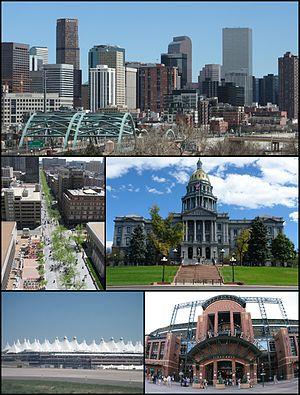
Le Colorado est un État de l'Ouest américain. Sa capitale est Denver, qui forme avec Aurora une métropole de 3 214 218 habitants, soit plus de la moitié de la population de l'État. Le Colorado est surnommé l'« État du centenaire » car il a intégré l'Union en 1876, 100 ans après la déclaration d'indépendance des États-Unis.